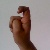
The image shows a hand gesture representing the letter 'X' in Indian Sign Language.